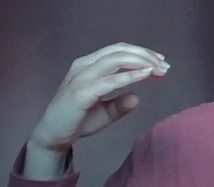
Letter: jeem